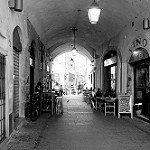
Scene: Outdoor